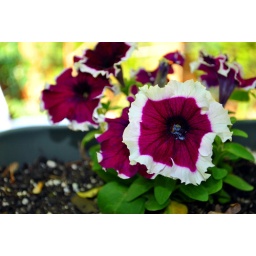
flowers in a flower pot